Urdu literature

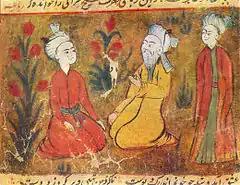
Amir Khusrau, a 13th-century Urdu poet.

Urdu poetry, reached its peak in the 19th century. The most well-developed form of poetry is the ghazal, known for its quality and quantity within the Urdu tradition.